Describe the emotion expressed in this image:  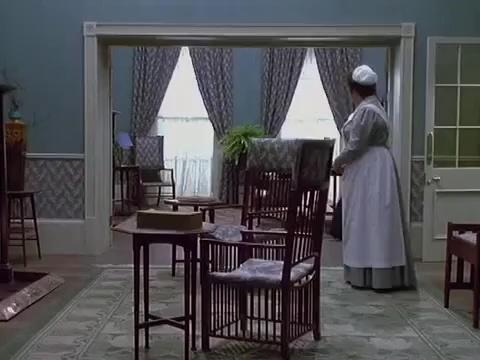
This person displays Pain, valence and arousal with low intensity.